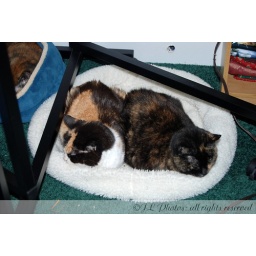
A shot of Claire and Pheobe snoozing on a little pet bed under my cutting table